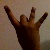
The image shows a hand gesture representing the number 8 in Indian Sign Language.